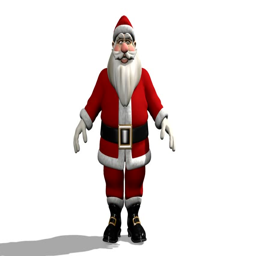
long clip with a friendly smiling cartoon waving his hand